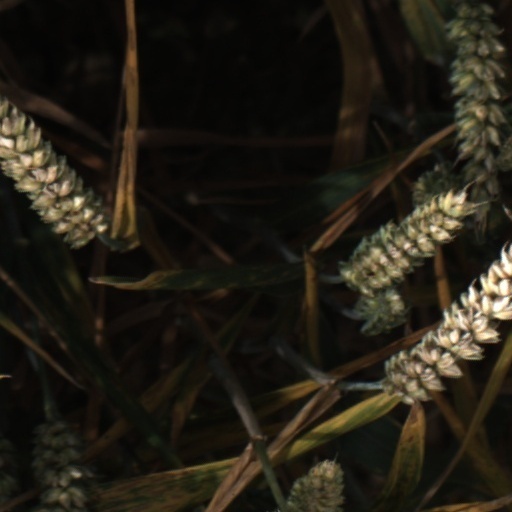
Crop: wheat